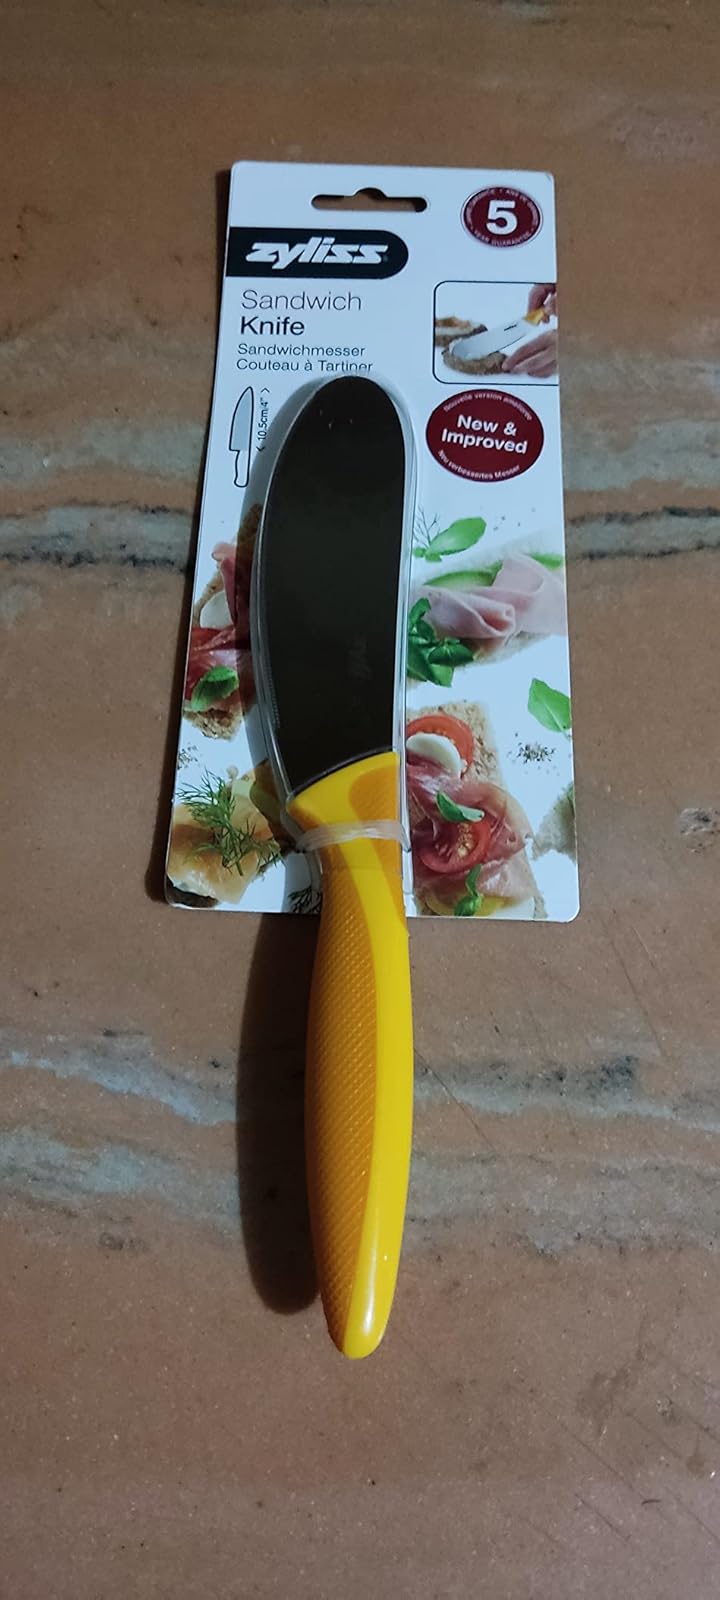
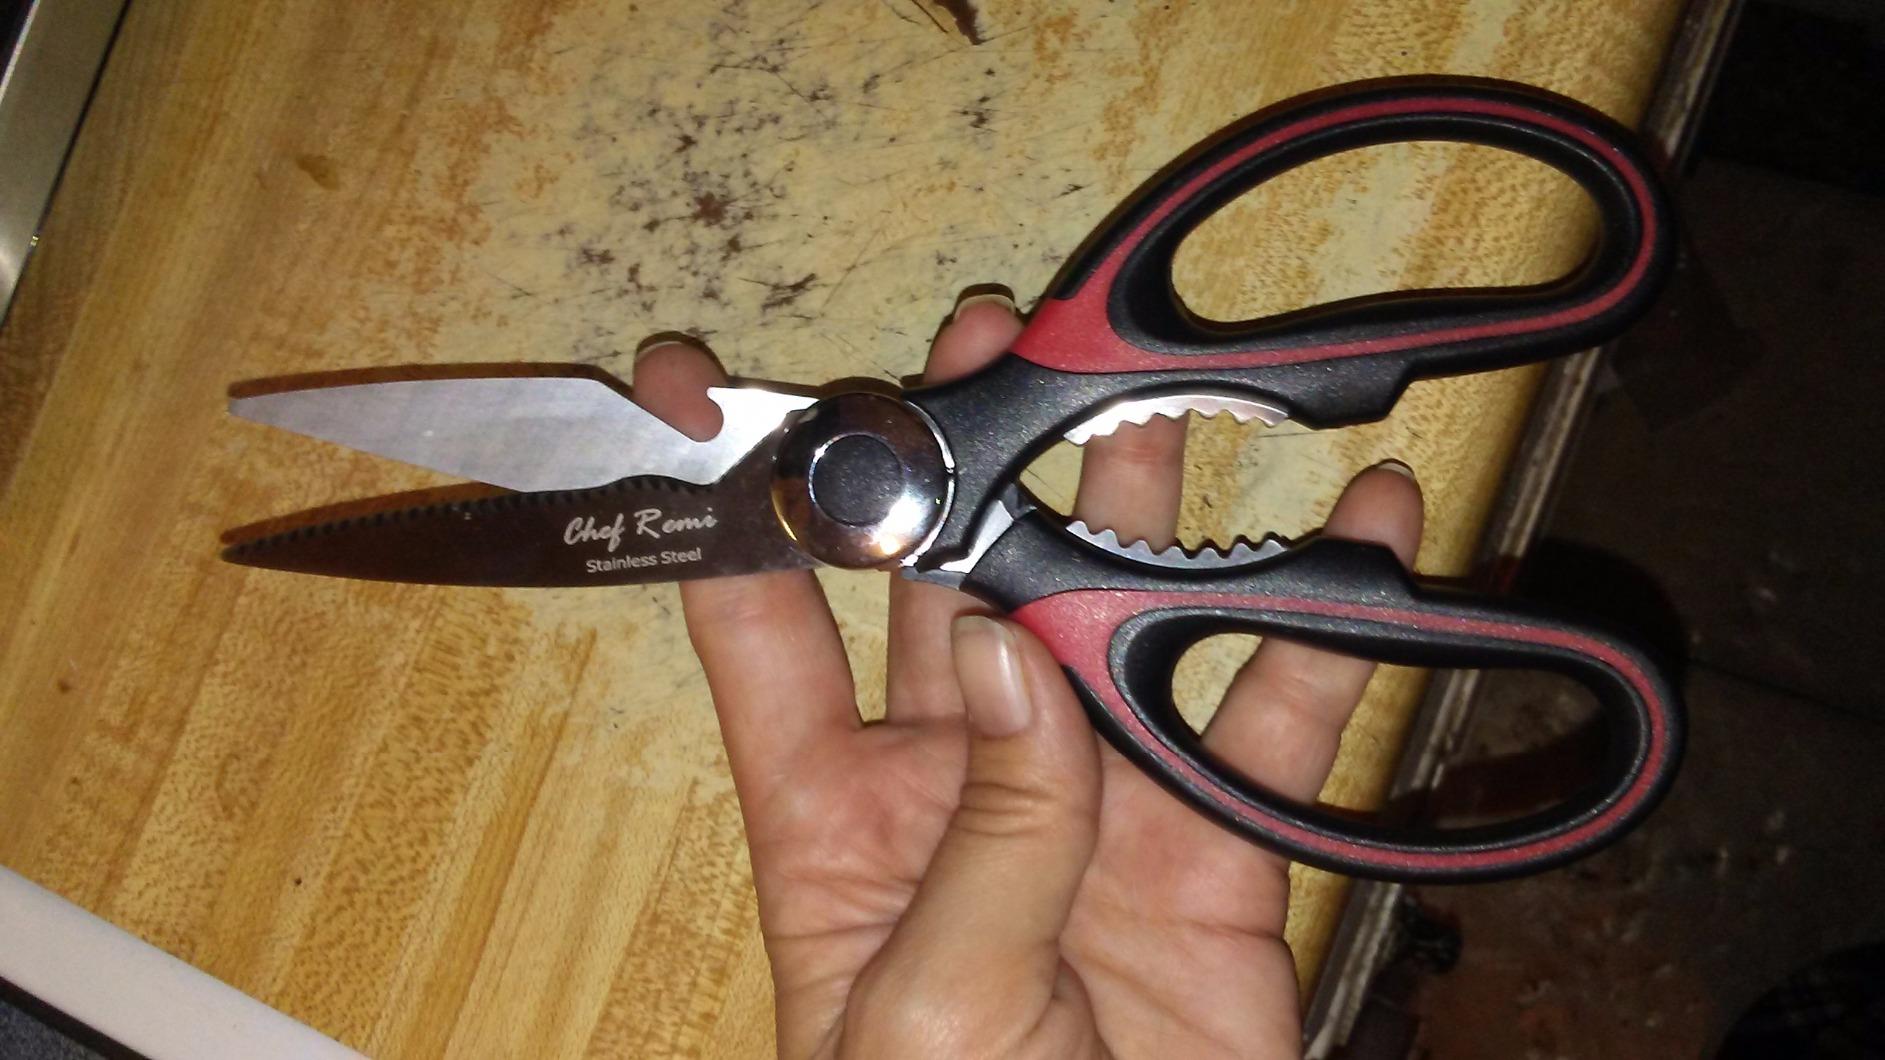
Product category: items_knife
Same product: no